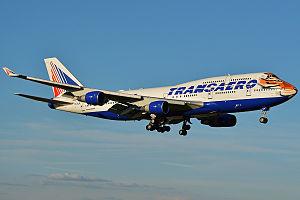
Transaero est la première compagnie aérienne privée dans l’histoire de la Russie basée à l'aéroport international Domodedovo. Elle a été créée le 5 novembre 1991 et était la deuxième compagnie aérienne russe derrière Aeroflot. Elle a cessé ses opérations le 25 octobre 2015.